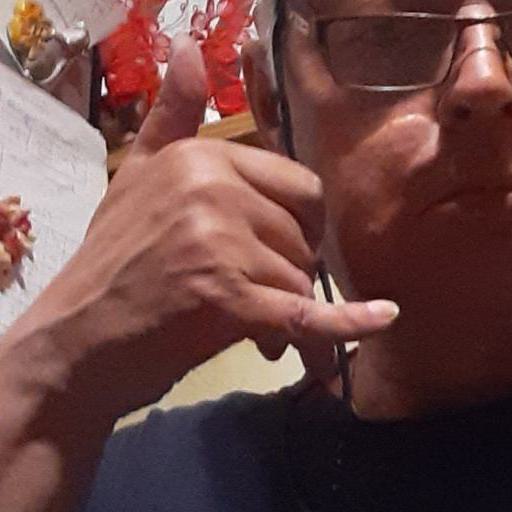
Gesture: call